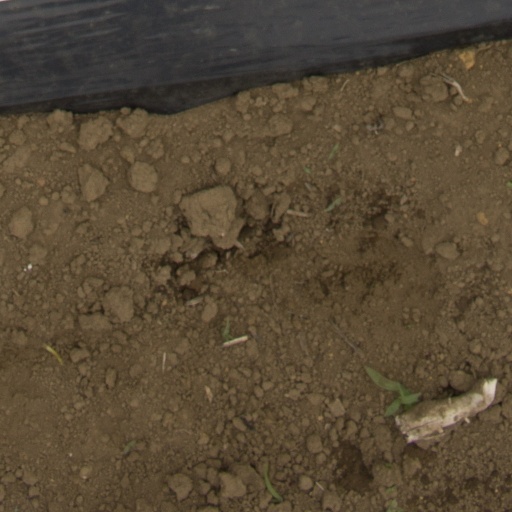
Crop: Jerusalem artichoke